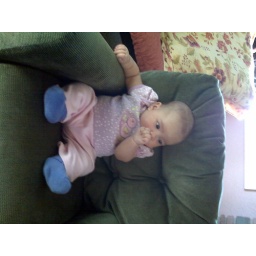
Leko in green chair